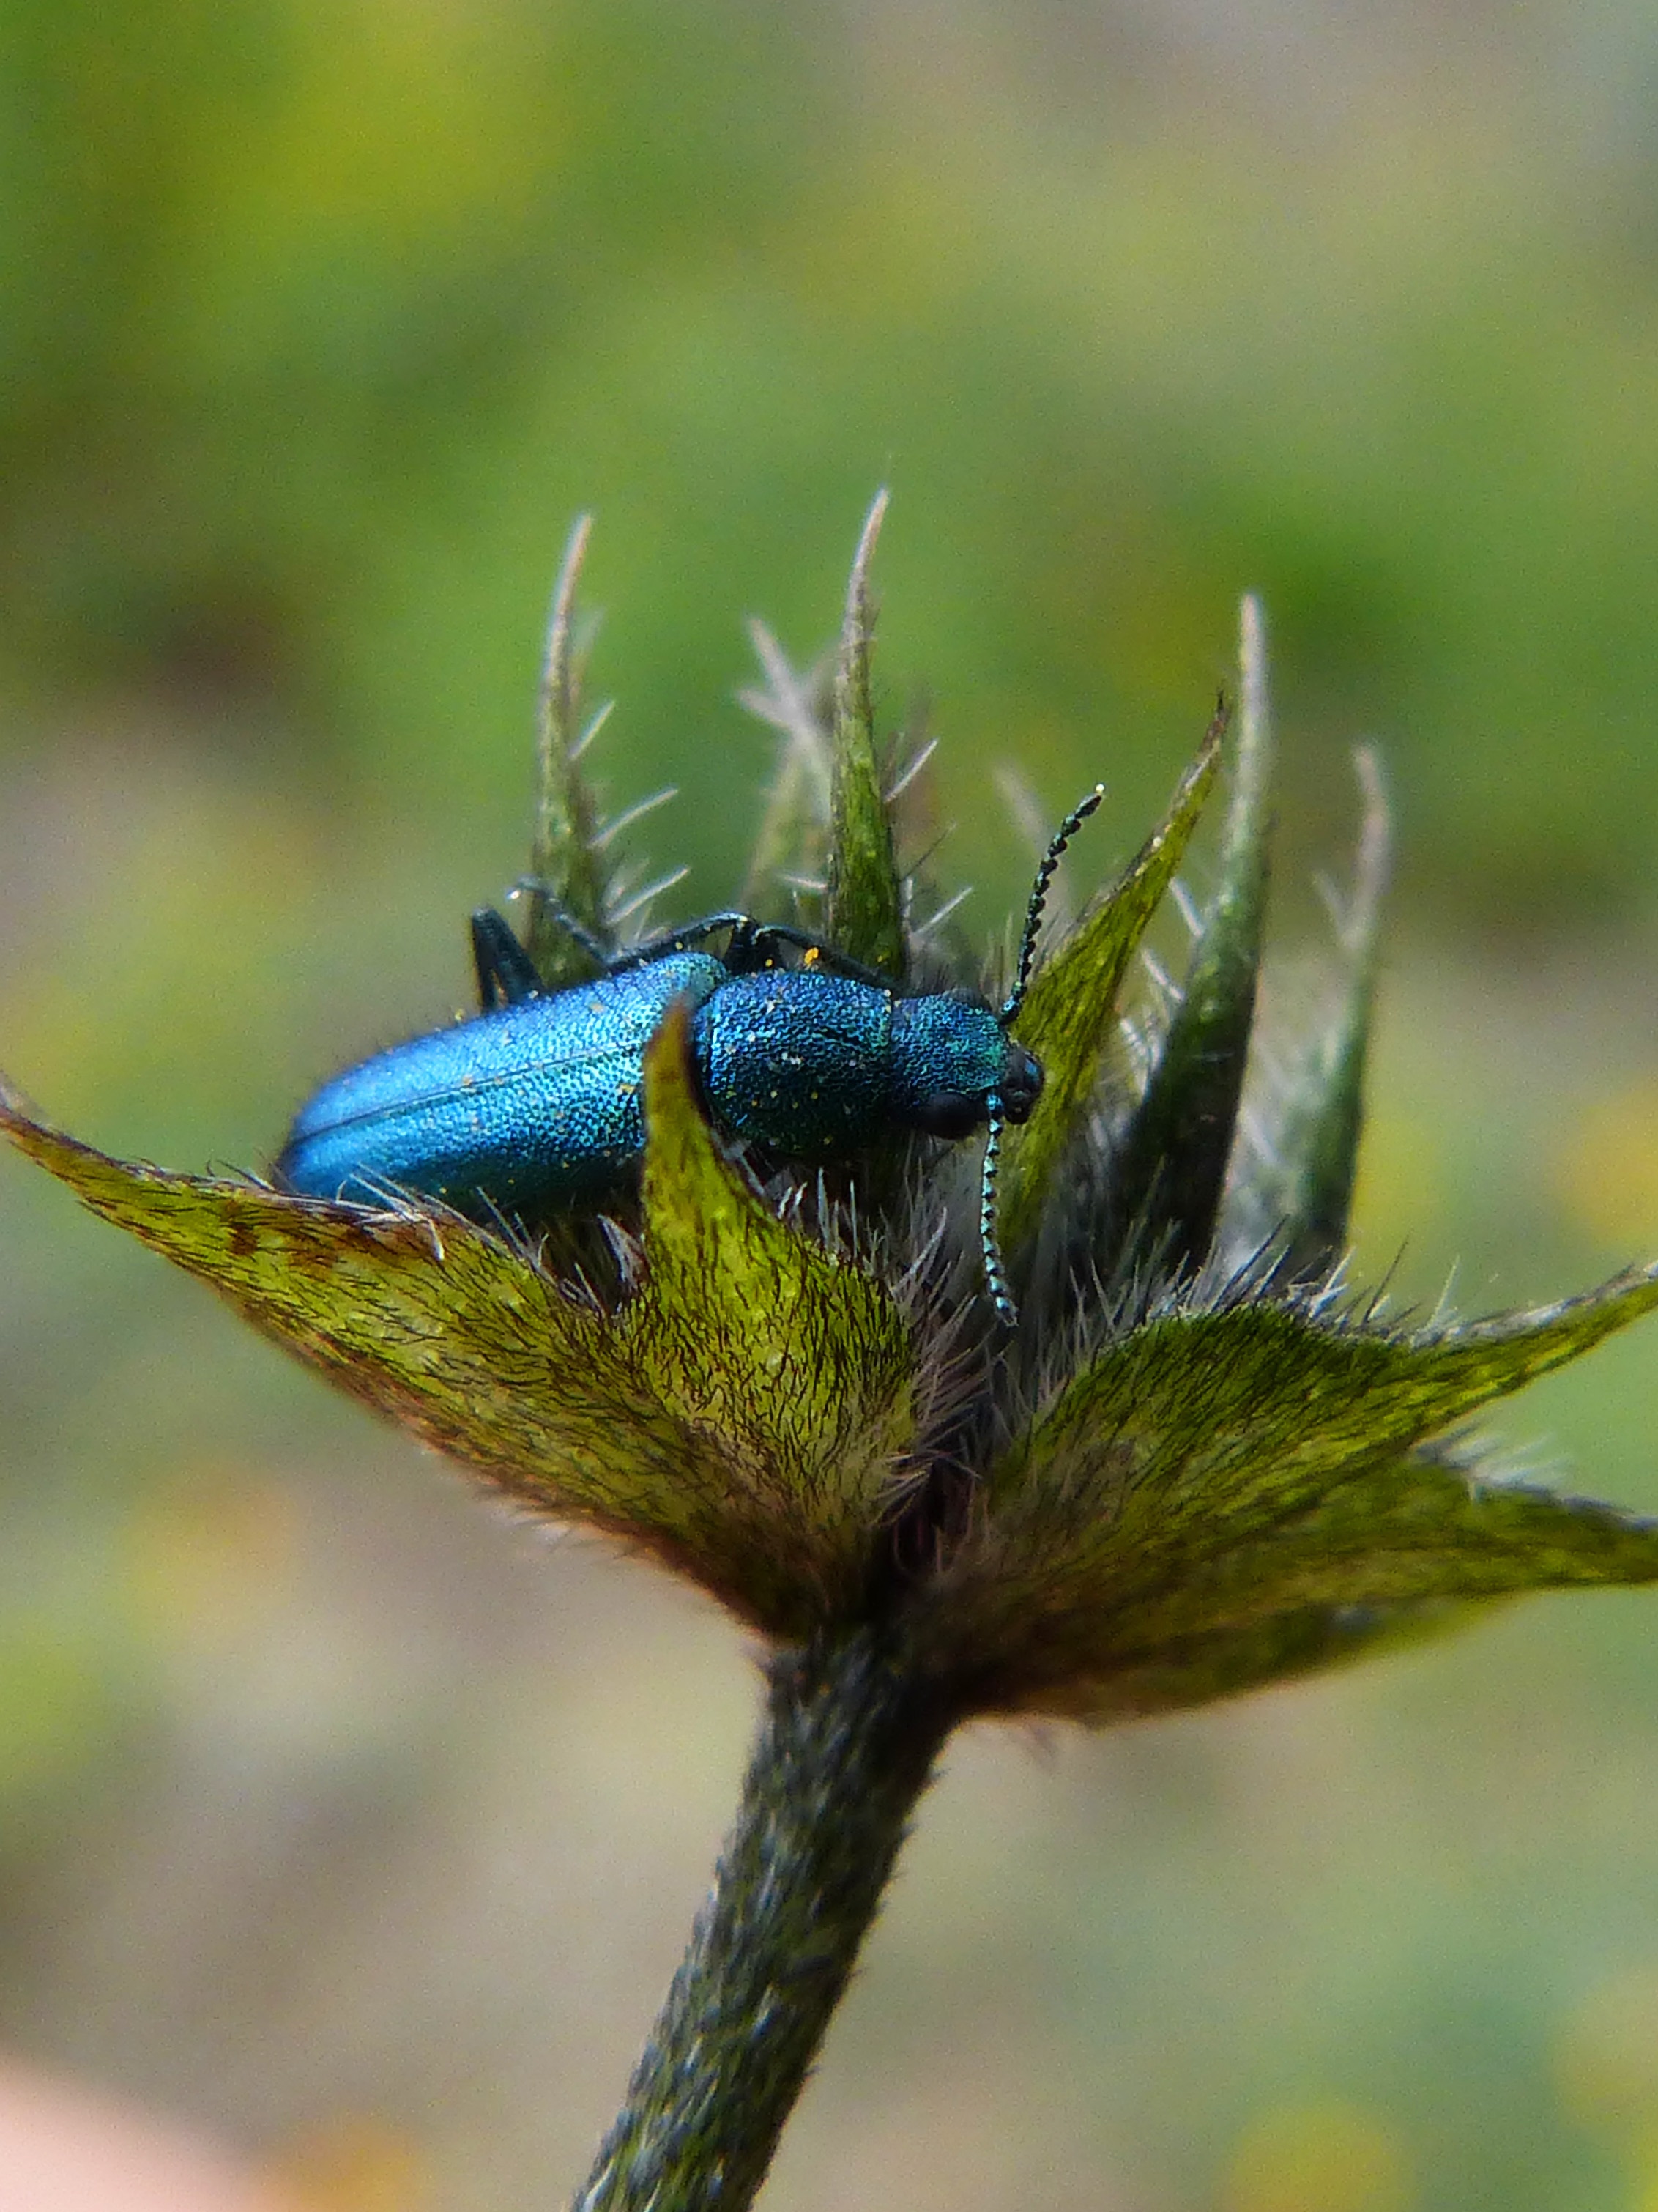
nature, photography, leaf, flower, fly, wildlife, green, insect, butterfly, flora, fauna, invertebrate, wildflower, close up, thistle, nectar, coleoptera, macro photography, daisy family, green beetle, psilothrix cyaneus, plant stem, moths and butterflies